Jackson's Valley campaign

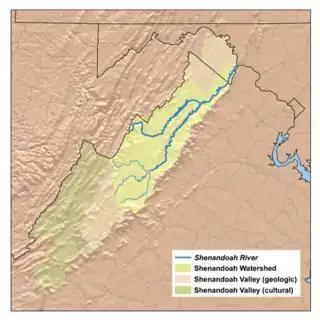
Shenandoah River watershed

In the spring of 1862 "Southern morale... was at its nadir" and "prospects for the Confederacy's survival seemed bleak." Following the successful summer of 1861, particularly the First Battle of Bull Run (First Manassas), its prospects declined quickly. Union armies in the Western Theater, under Ulysses S. Grant and others, captured Southern territory and won significant battles at Fort Donelson and Shiloh. And in the East, Maj. Gen. George B. McClellan's massive Army of the Potomac was approaching Richmond from the southeast in the Peninsula campaign, Maj. Gen. Irvin McDowell's large corps was poised to hit Richmond from the north, and Maj. Gen. Nathaniel P. Banks's army was threatening the Shenandoah Valley. However, Jackson's Confederate troops were in "excellent spirits," laying the foundation for his performance in the Valley that spring, which helped derail the Union plans and re-energize Confederate morale elsewhere.